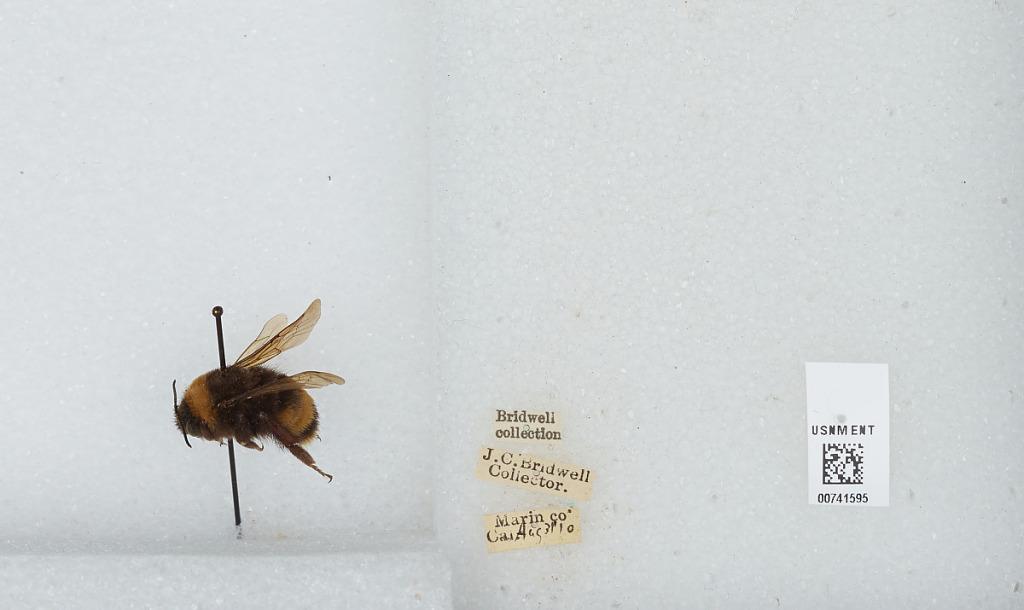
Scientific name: Bombus (Bombus) occidentalis Greene
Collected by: J. Bridwell
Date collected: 1910-8-31
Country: United States
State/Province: California
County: Marin
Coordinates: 38.03, -122.73